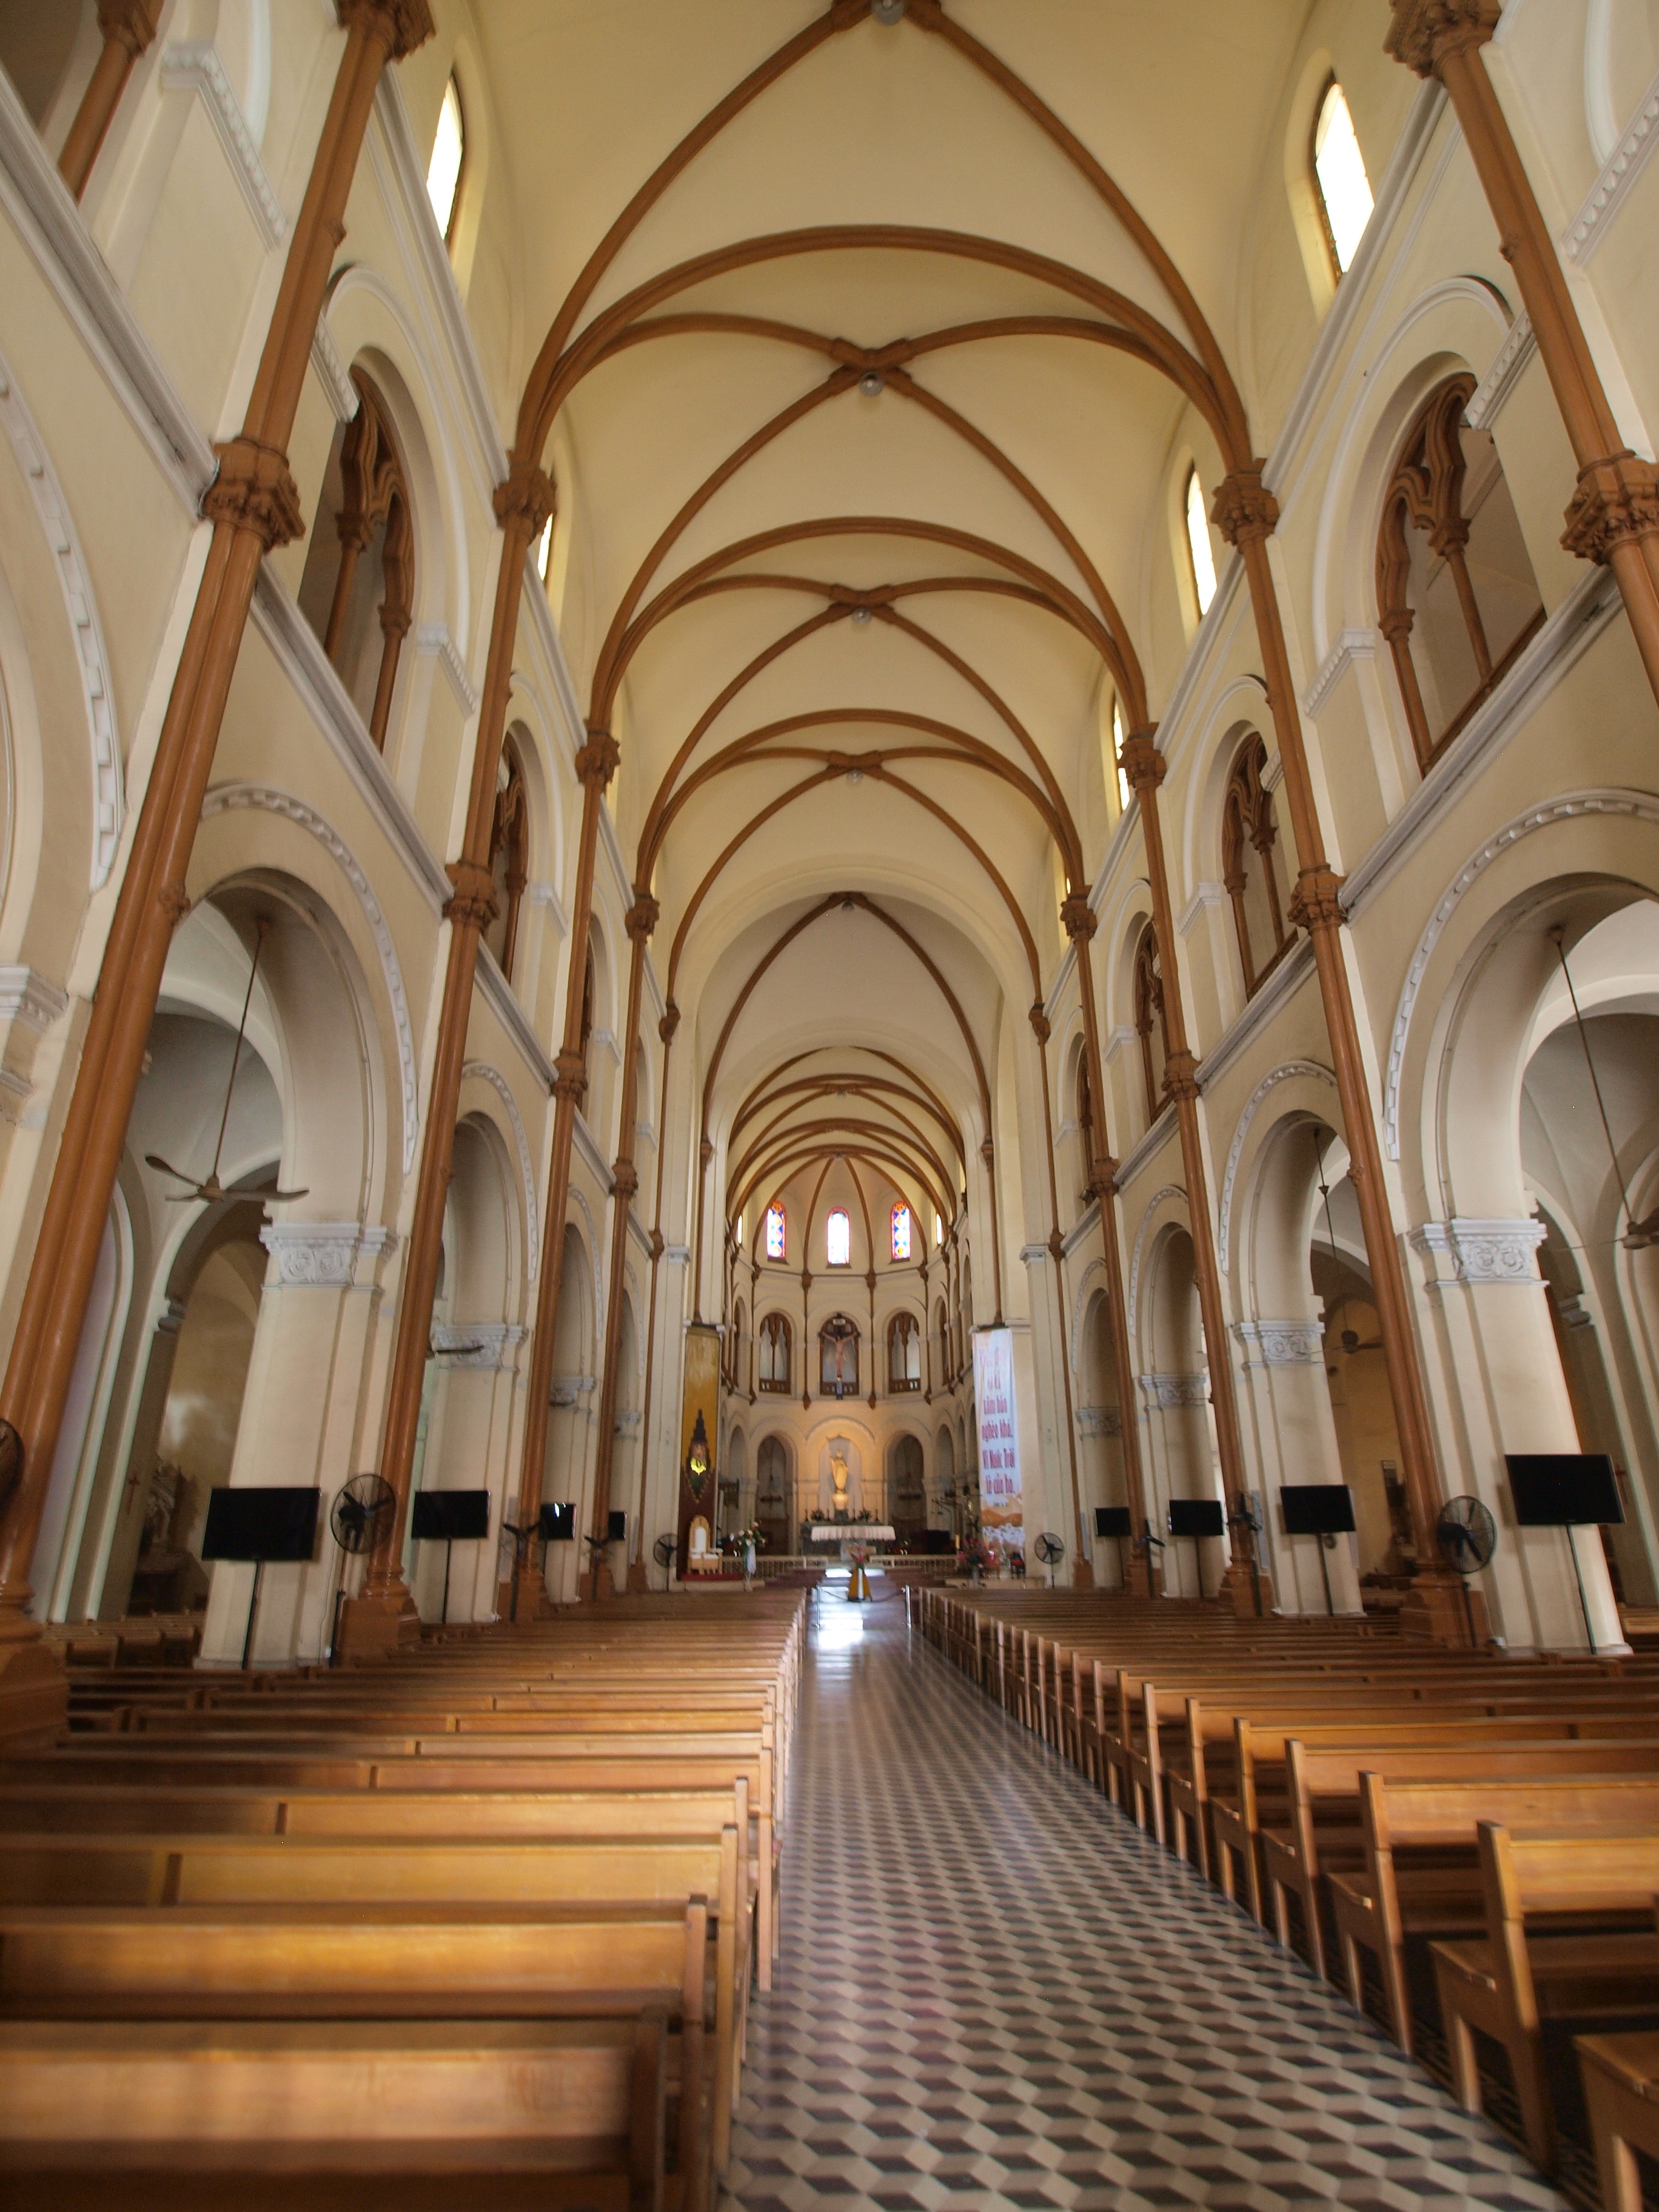
architecture, building, church, cathedral, chapel, place of worship, aisle, symmetry, synagogue, arcade, basilica